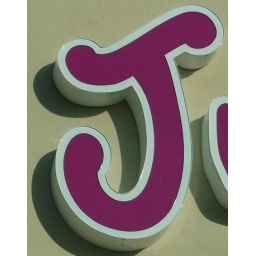
The Justice, Just for Girls clothing store sign in Turkey Creek.